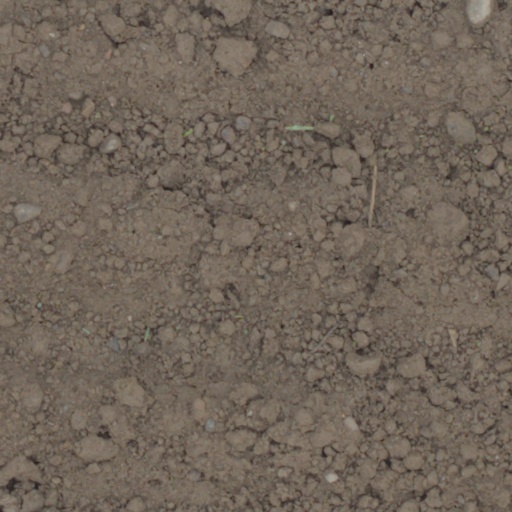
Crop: wheat